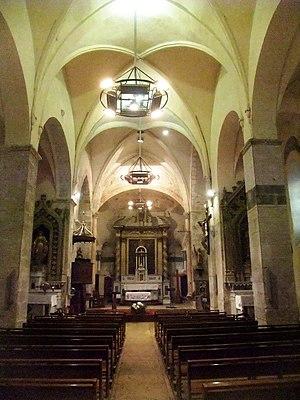
Quintenas église nef
L'église Saint-Pierre-aux-Liens est une église située en France sur la commune de Quintenas au sud d'Annonay, dans le département de l'Ardèche en région Auvergne-Rhône-Alpes.